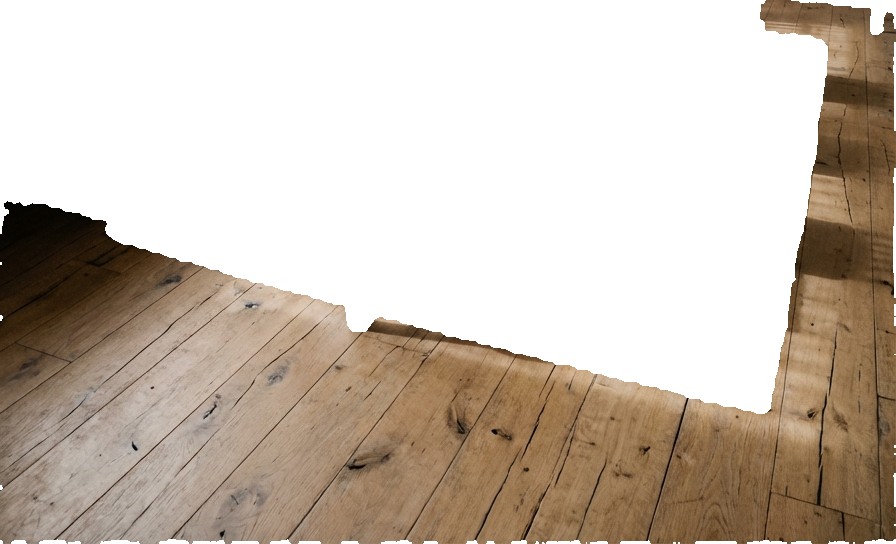
Surface category: floors